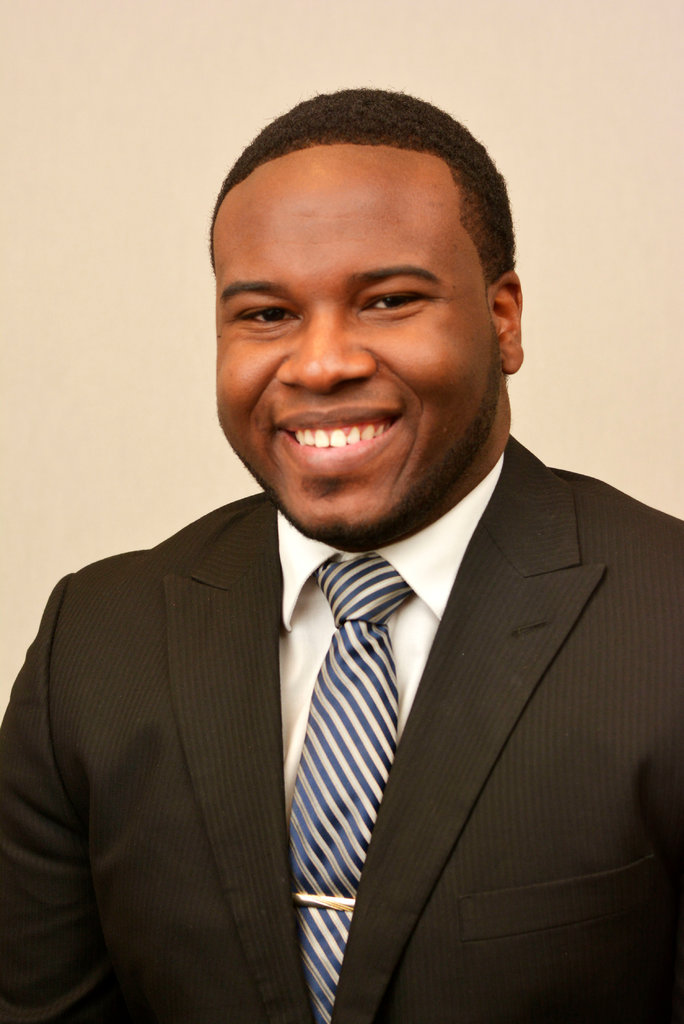
Gender: men